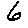
Label: 6